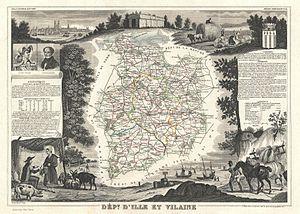
Cet article présente l'histoire, les caractéristiques et les événements significatifs ayant marqué le réseau routier du département d'Ille-et-Vilaine en France.